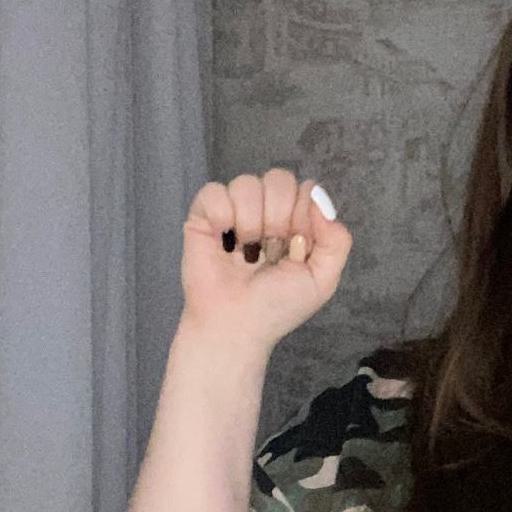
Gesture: fist